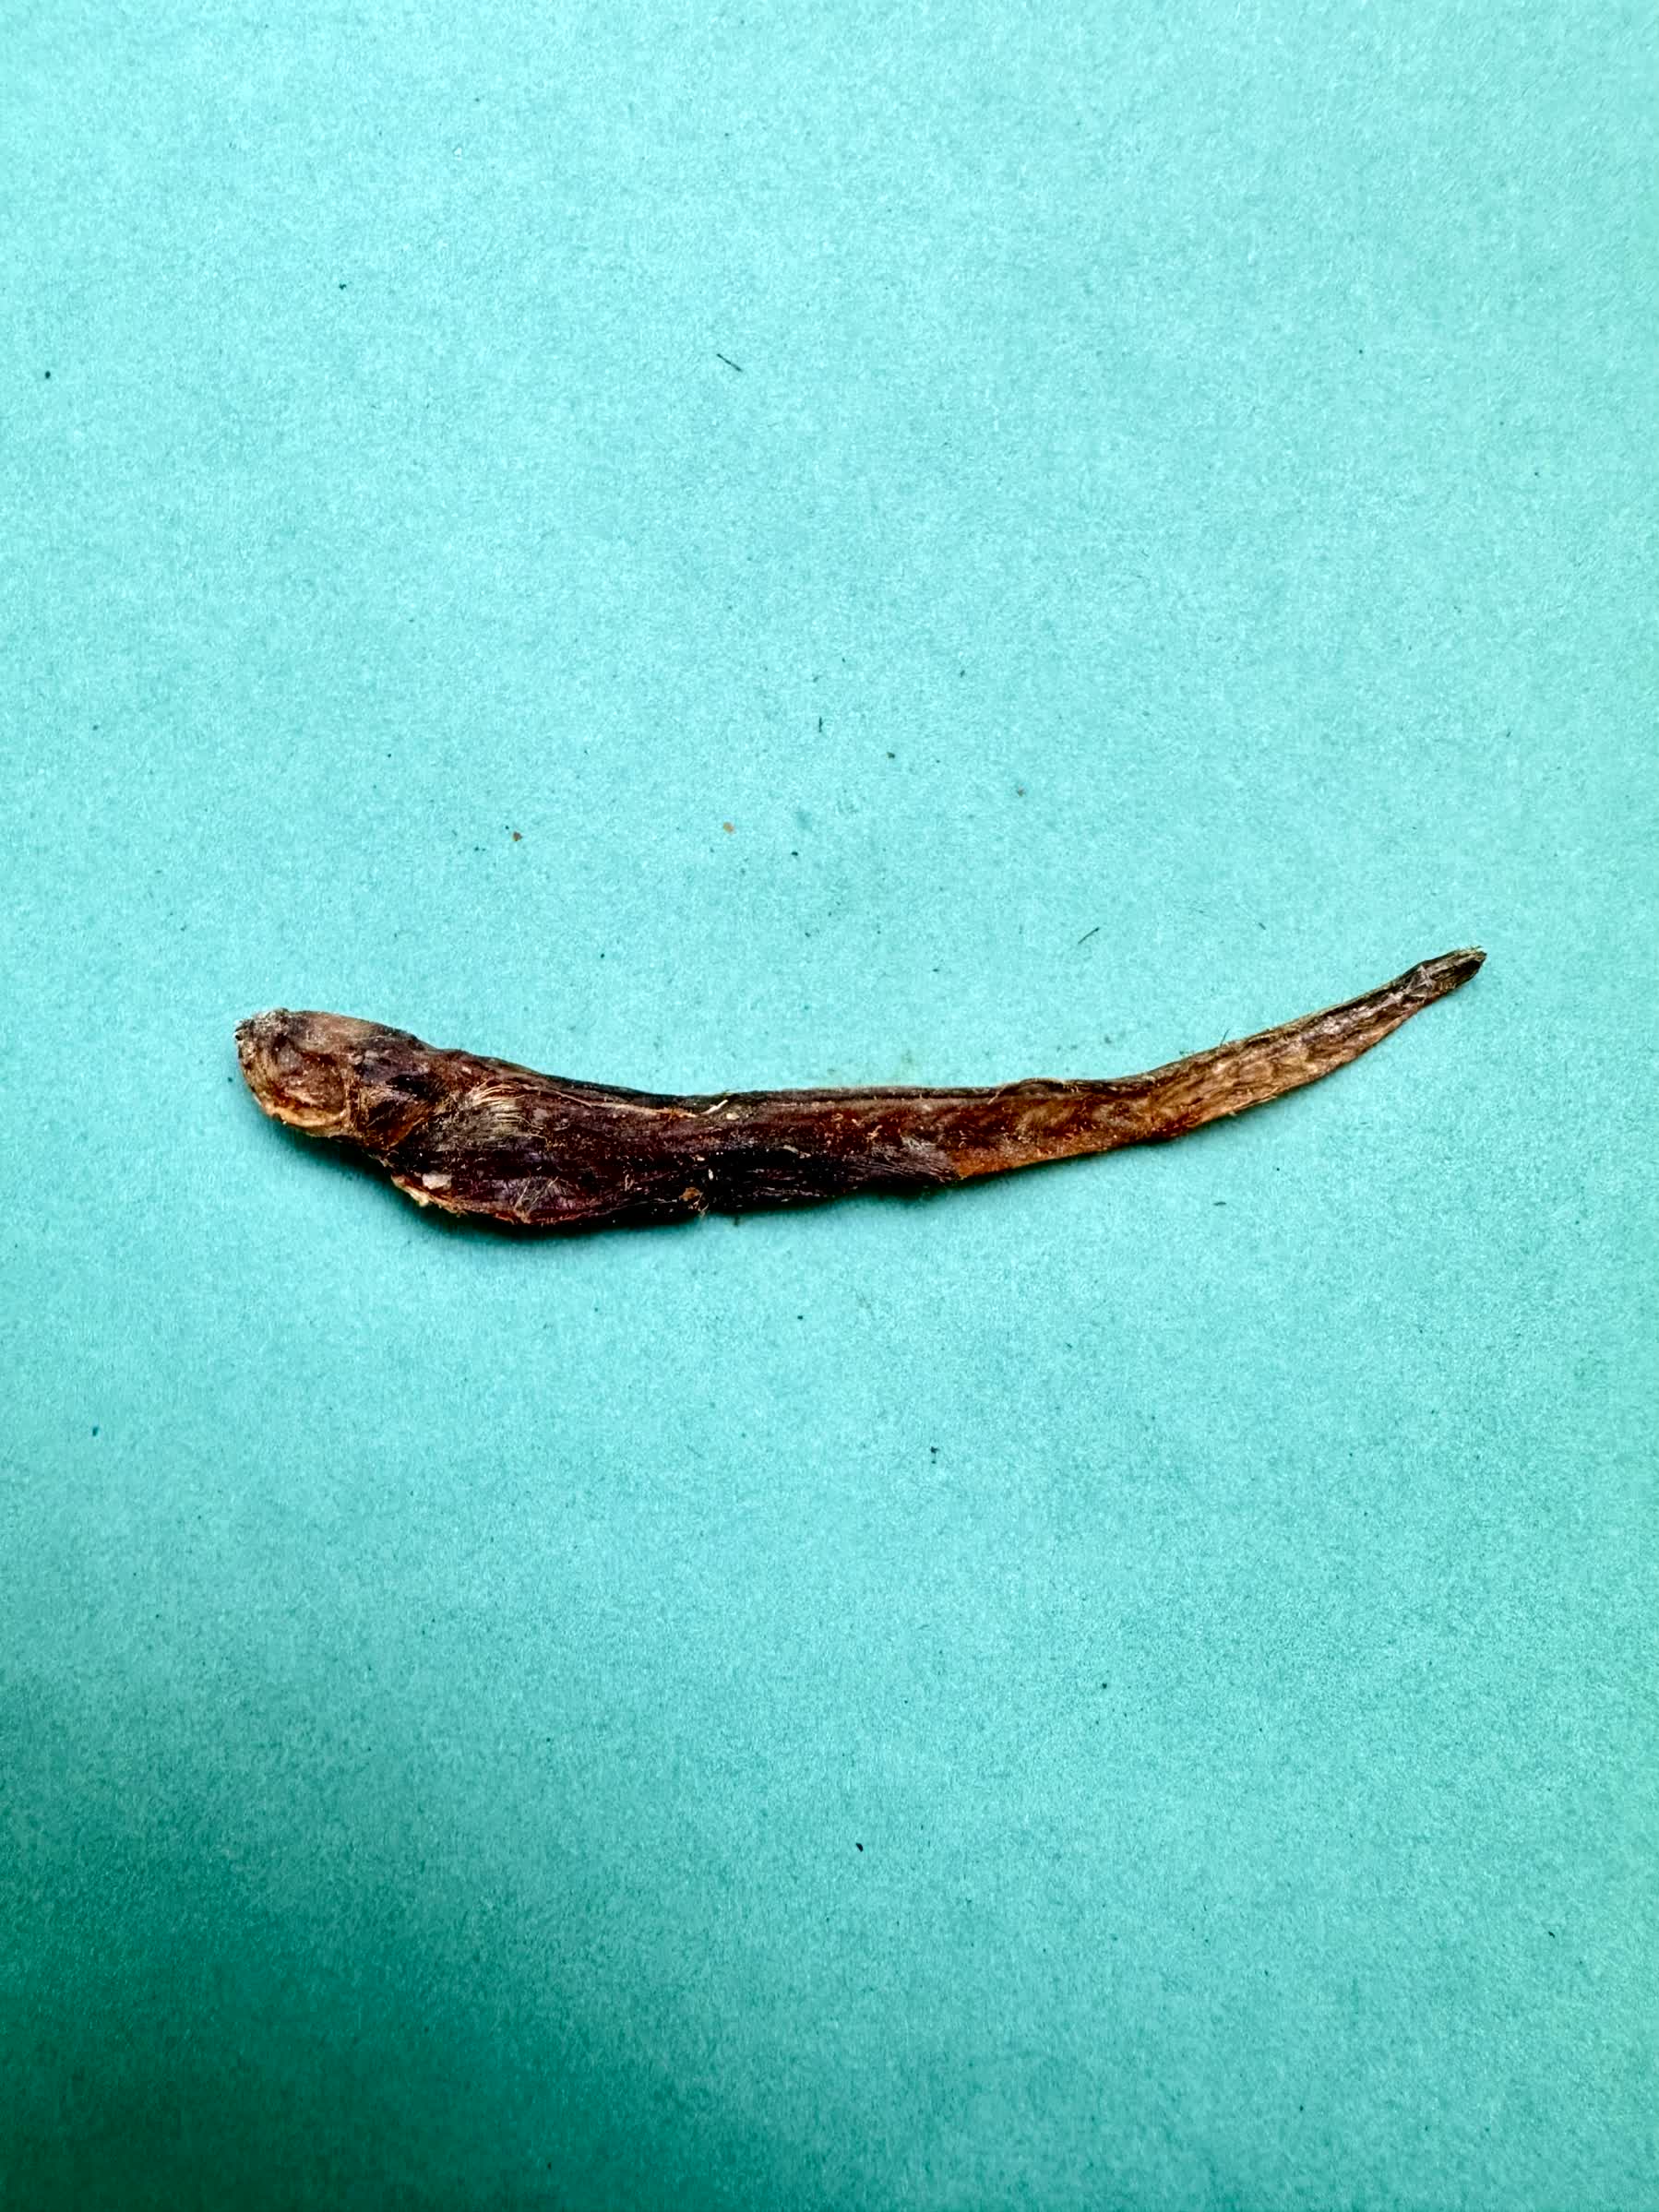
Species: Chewa